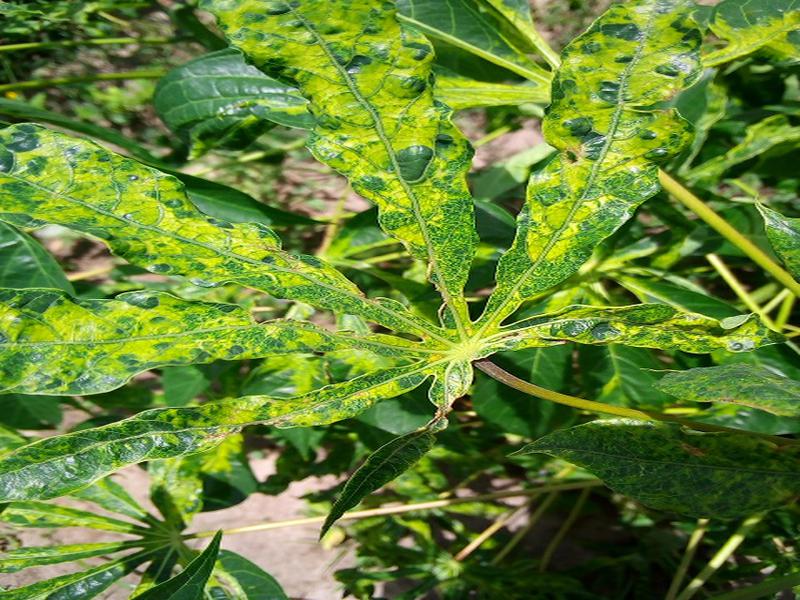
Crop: cassava
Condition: mosaic_disease